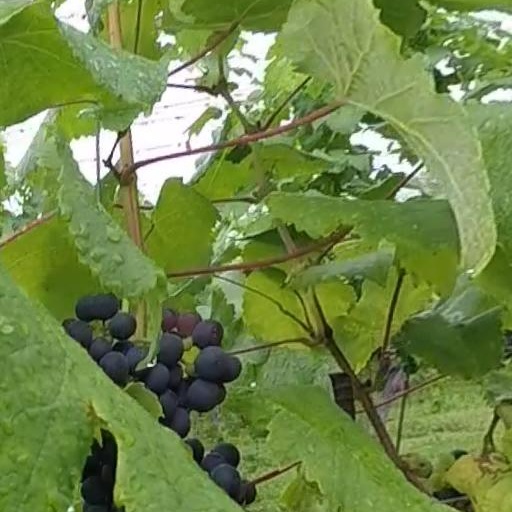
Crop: grape